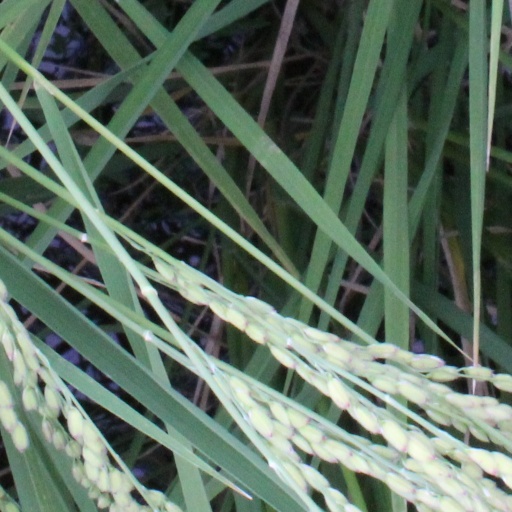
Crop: rice